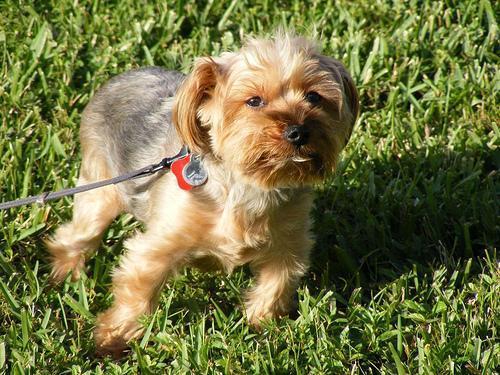
yorkshire terrier